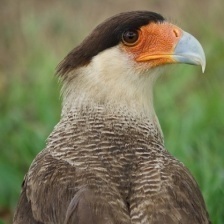
Species: CRESTED CARACARA
Scientific name: CARACARA CHERIWAY